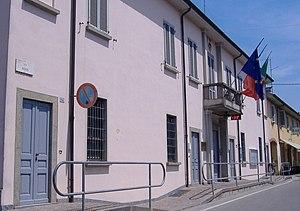
Cavacurta est une commune italienne de la province de Lodi dans la région Lombardie en Italie.